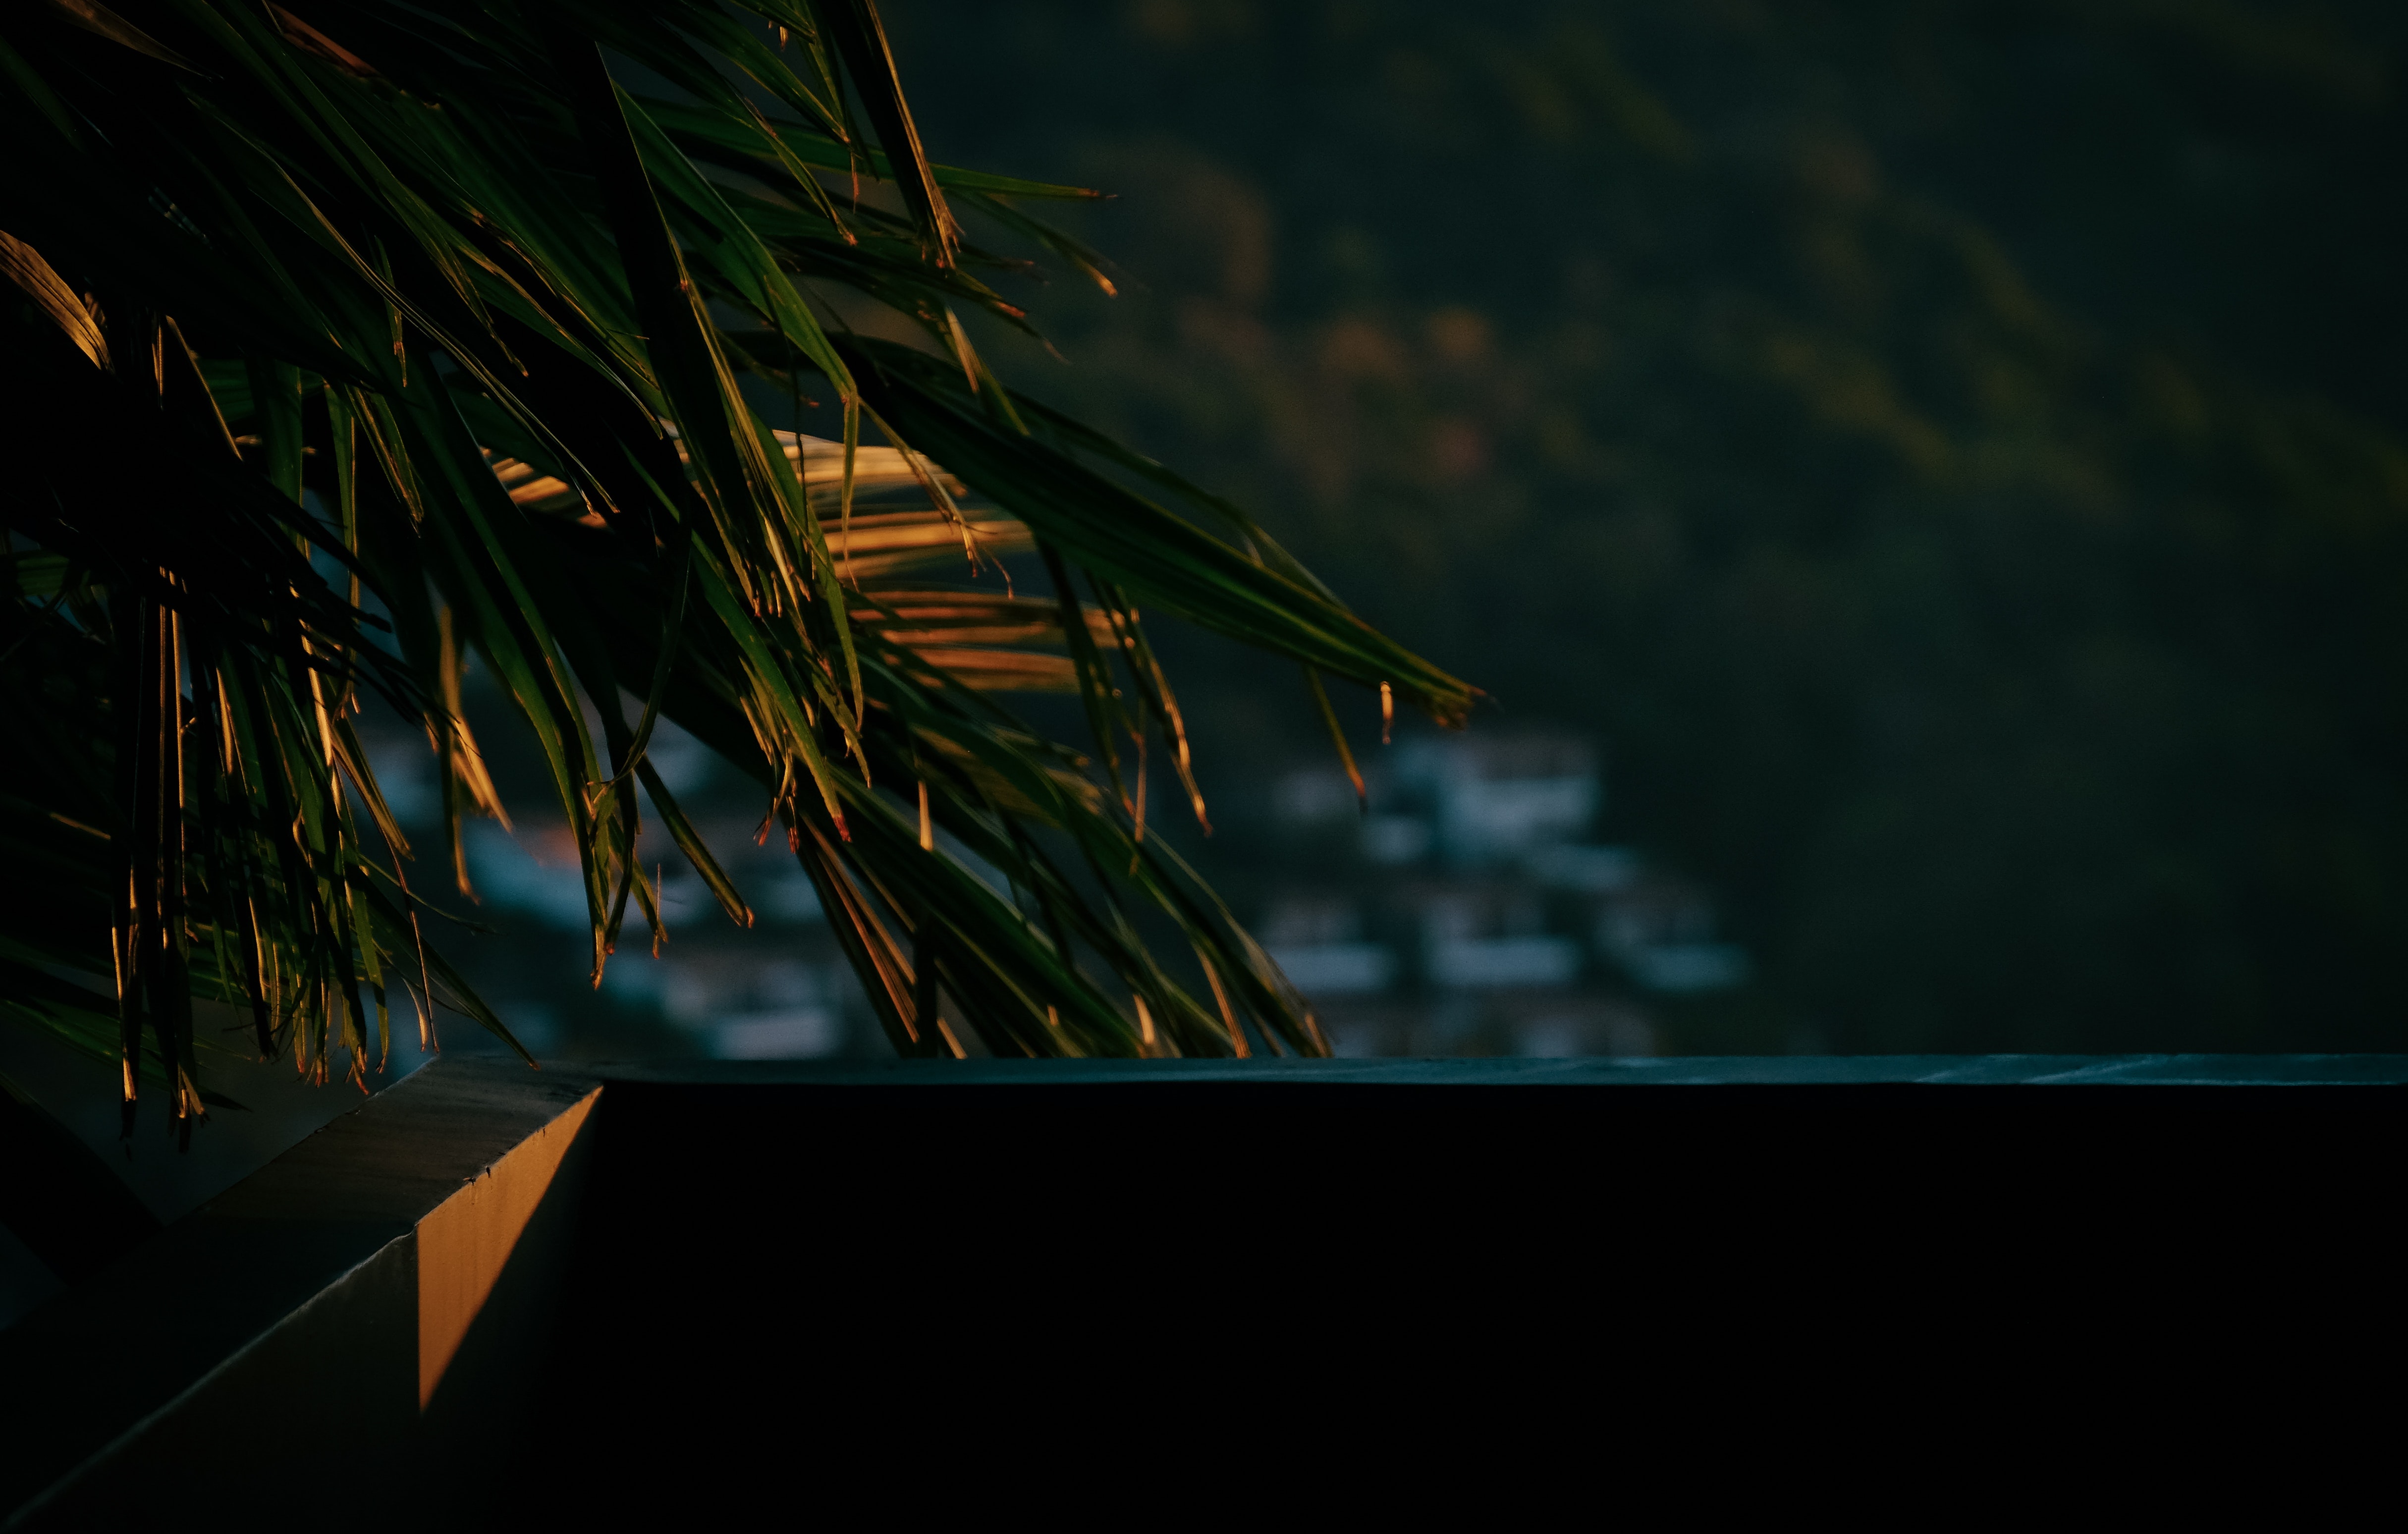
nature, green, black, darkness, sky, light, night, tree, plant, Digital compositing, midnight, photography, space, screenshot, graphics